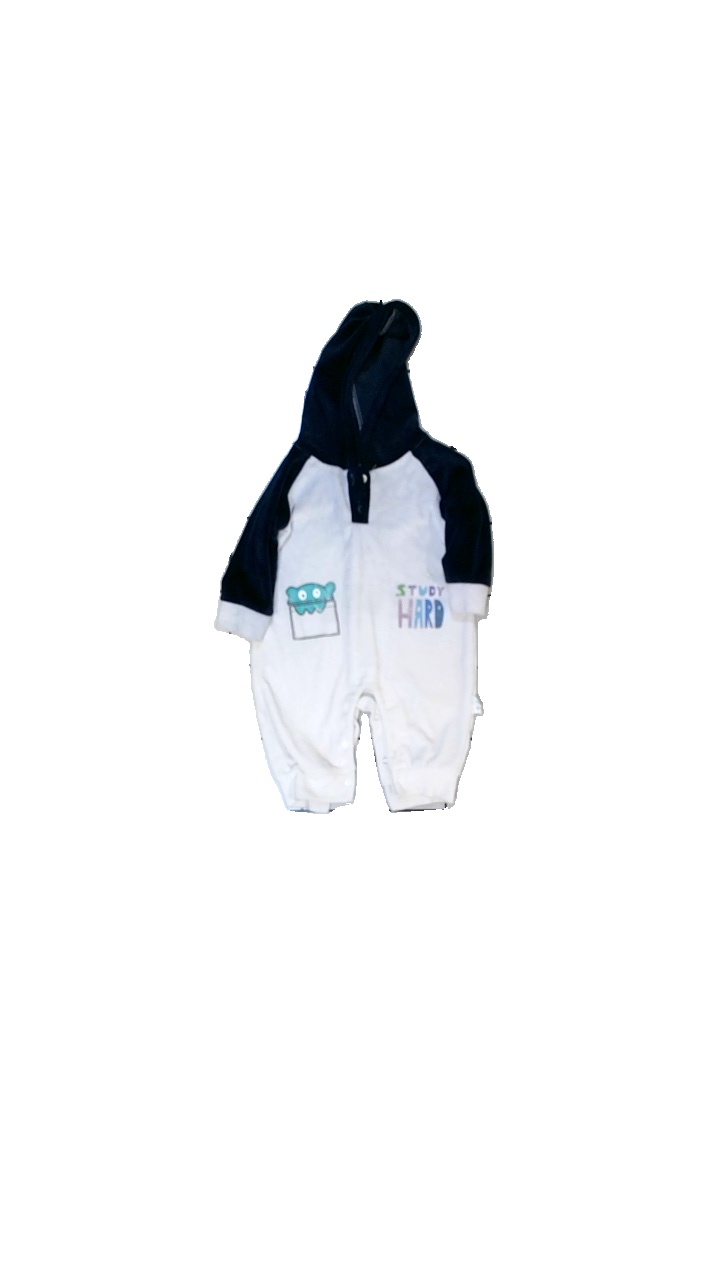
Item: Top (Children)
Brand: Missing
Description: Body med tryck
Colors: White, Blue, Purple, Green, Black
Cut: C-collar
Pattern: Other
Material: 89% polyester 11% bomull
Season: All
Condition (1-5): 4
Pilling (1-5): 5
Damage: missfärgat
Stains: Minor
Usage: Reuse
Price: <50